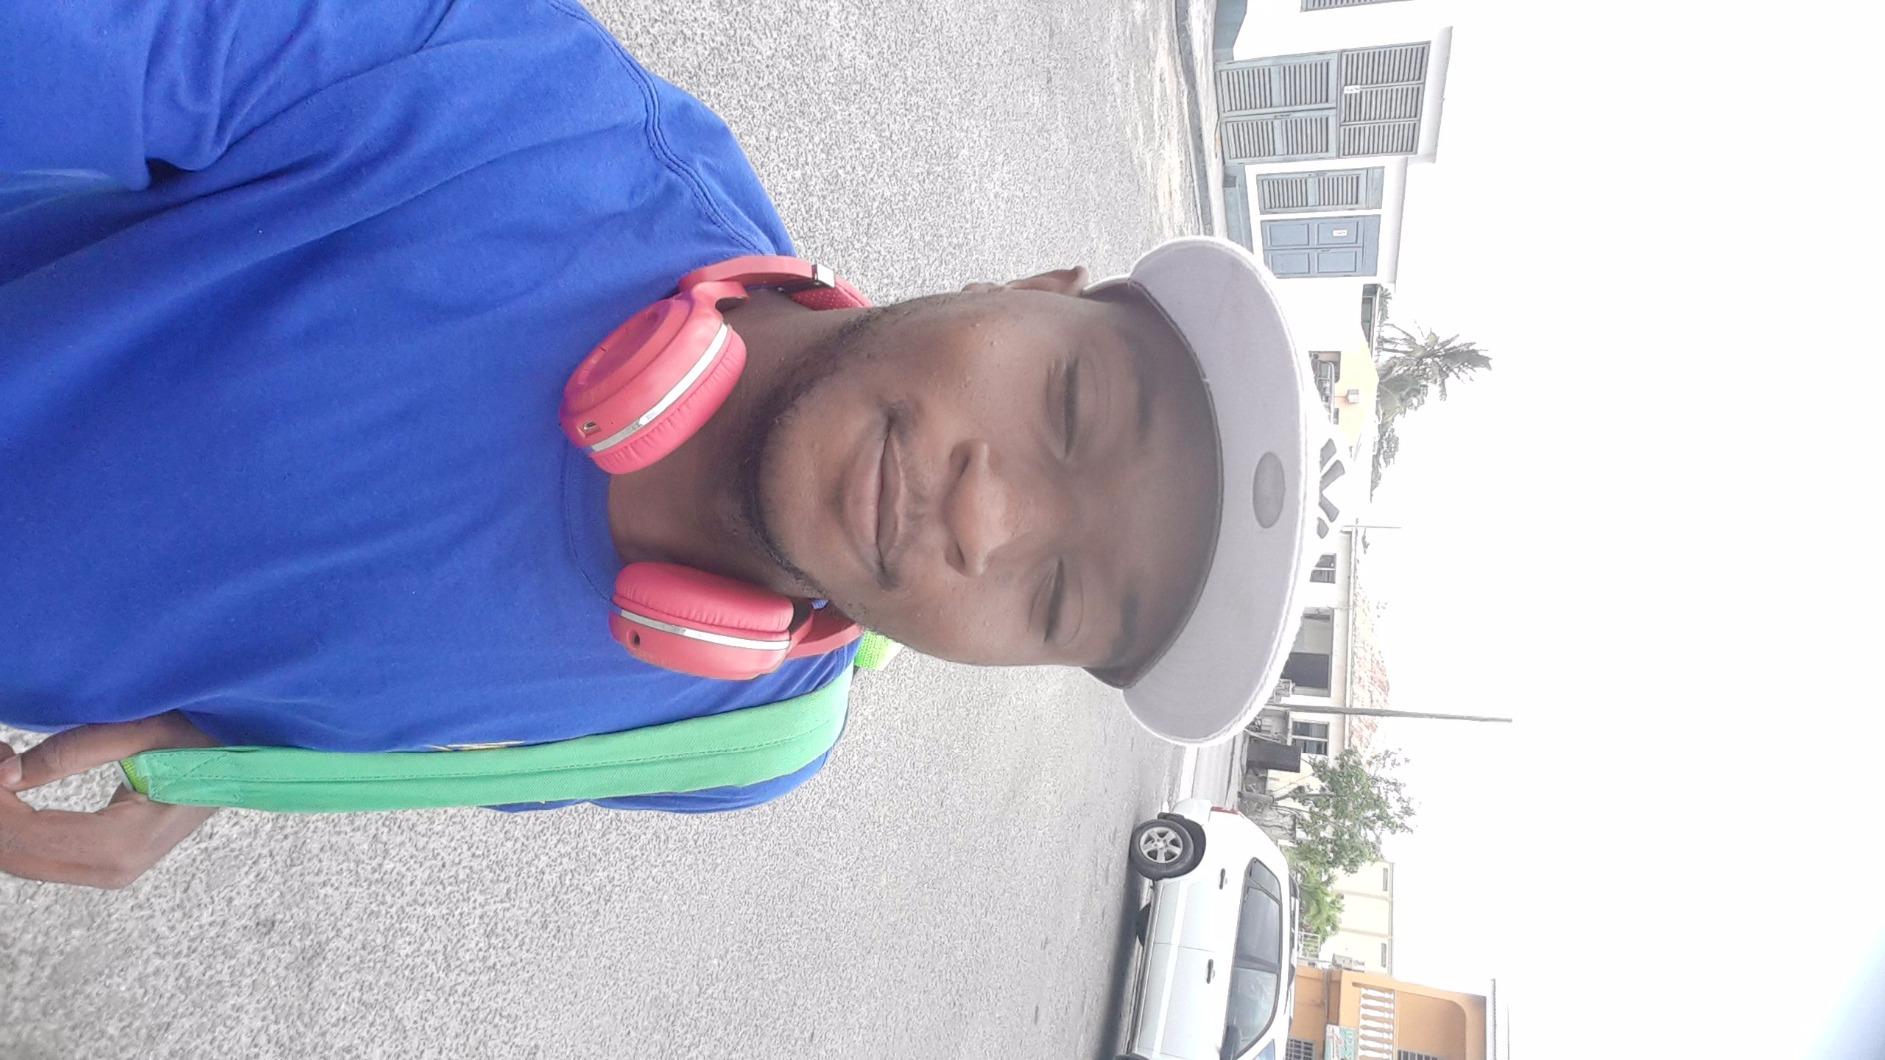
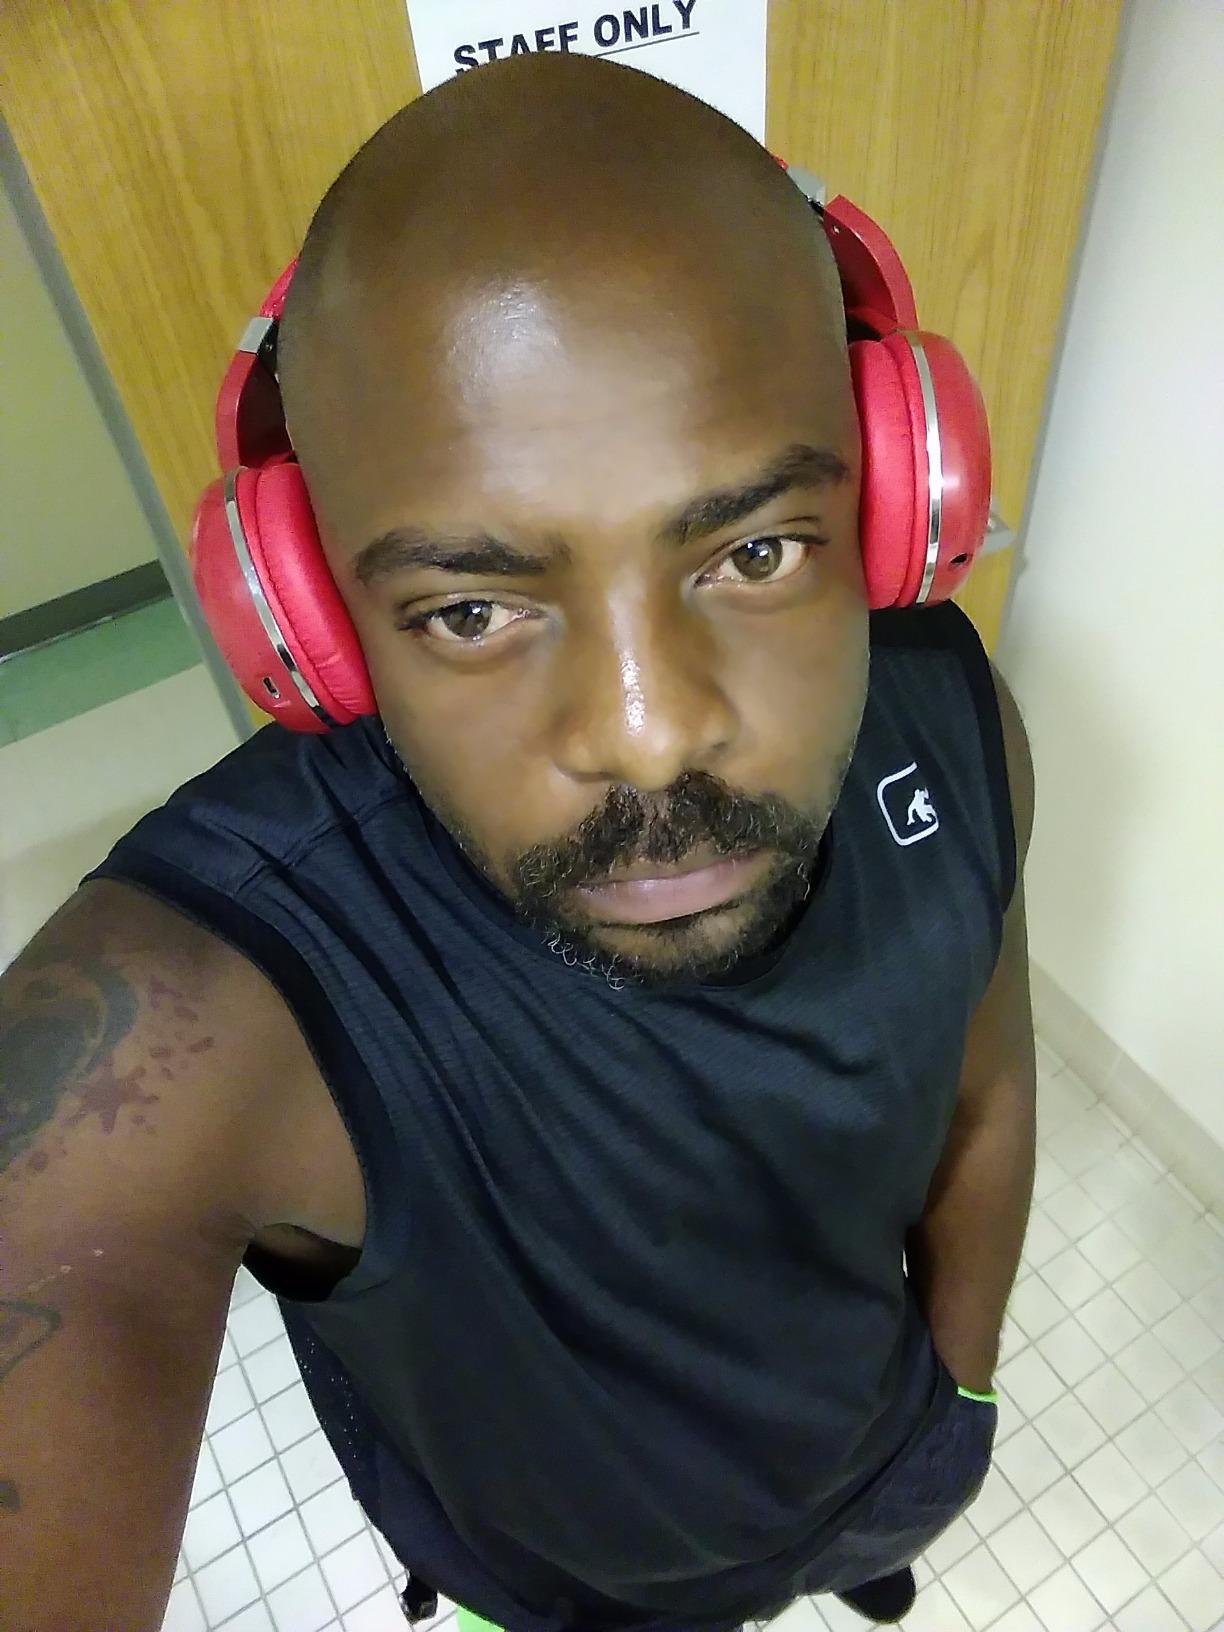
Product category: headphones
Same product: yes